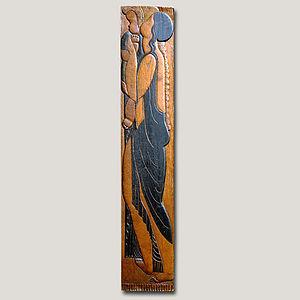
Léon Indenbaum est un sculpteur français, né le 10 décembre 1890 à Tcherikov en Biélorussie, mort le 29 septembre 1981 chez sa fille, à Opio dans les Alpes-Maritimes, où il s’était retiré.